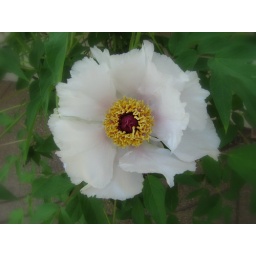
My neighbors down the street have a lovely Peony tree. It's near their patio and front door and sooooo showy!!